Tim Holt

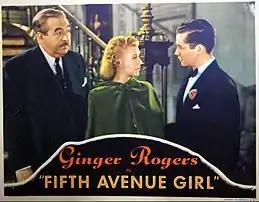
Lobby card for "5th Avenue Girl" (1939)

Holt was born Charles John Holt III on February 5, 1919, in Beverly Hills, California, the son of actor Jack Holt and Margaret Woods. During his early years, he accompanied his father on location, even appearing in an early silent film. He was the inspiration for his father's book, "Lance and His First Horse".